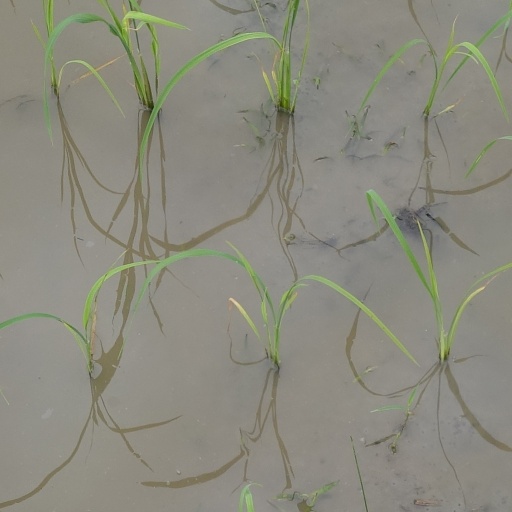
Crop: rice